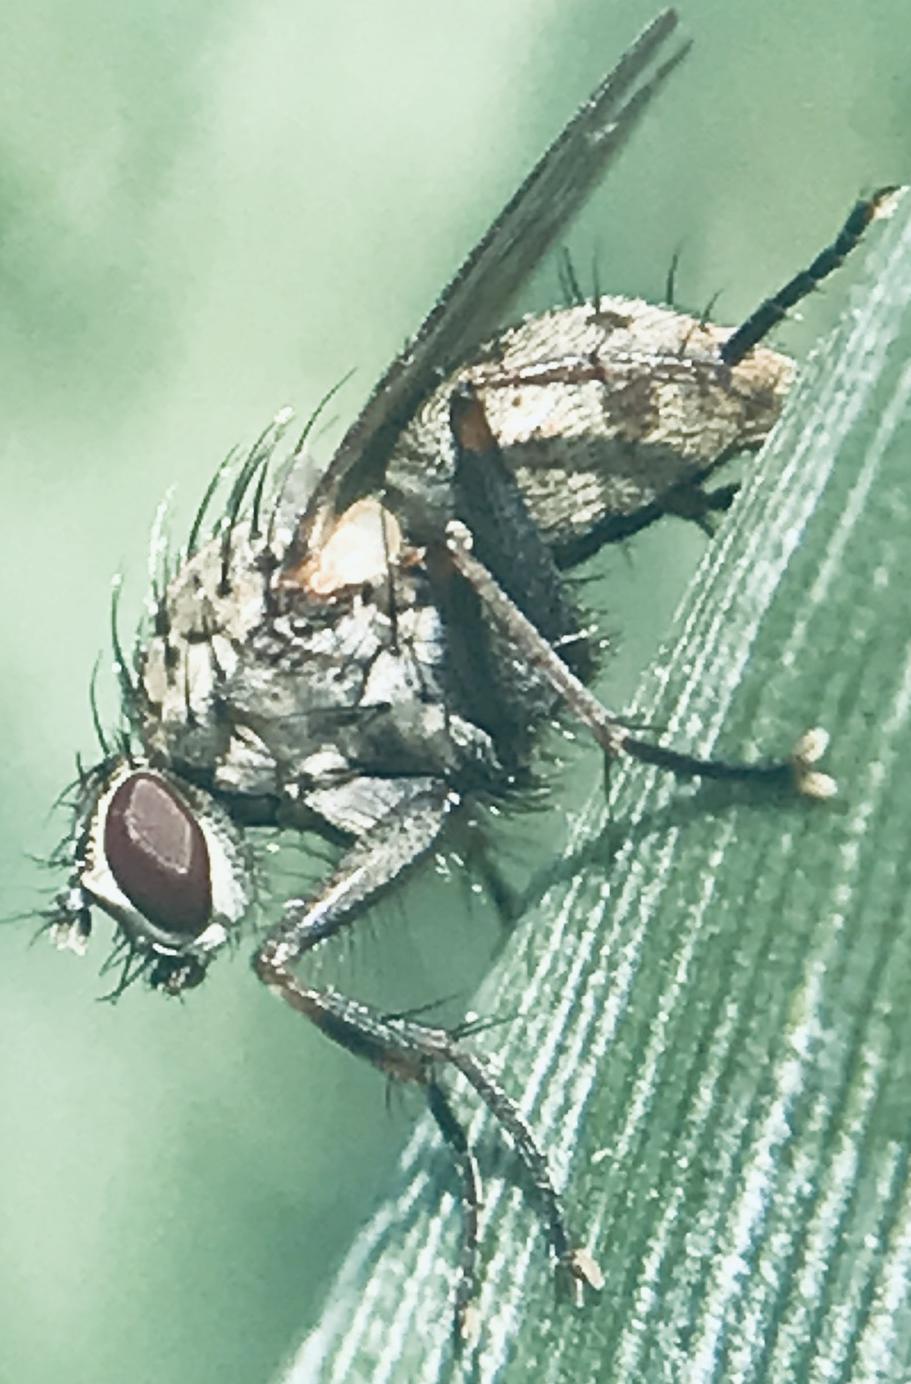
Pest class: predators